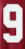
Number: 9